Princess Beatrice of the United Kingdom

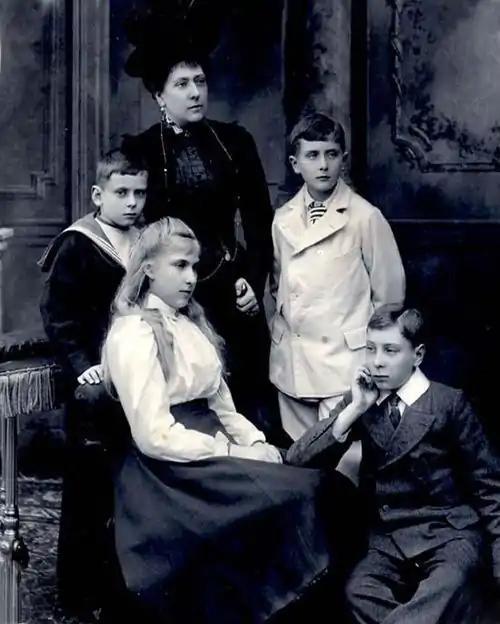
Princess Beatrice with her children, 1900

When Beatrice, after returning from Darmstadt, told her mother she planned to marry, the Queen reacted with frightening silence. Although they remained side by side, the Queen did not talk to her for seven months, instead communicating by note. Queen Victoria's behaviour, unexpected even by her family, seemed prompted by the threatened loss of her daughter. The Queen regarded Beatrice as her "Baby" – her innocent child – and viewed the physical sex that would come with marriage as an end to innocence.